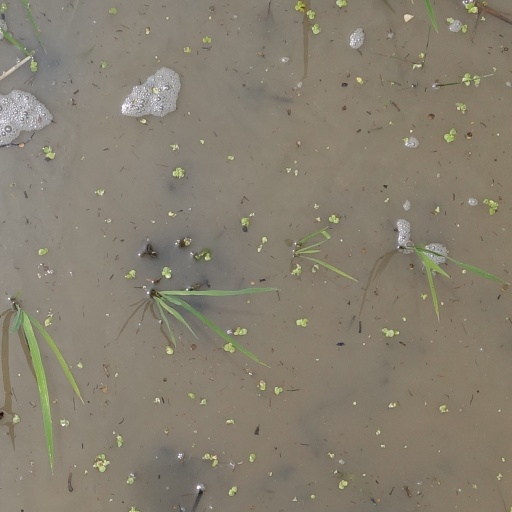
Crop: rice